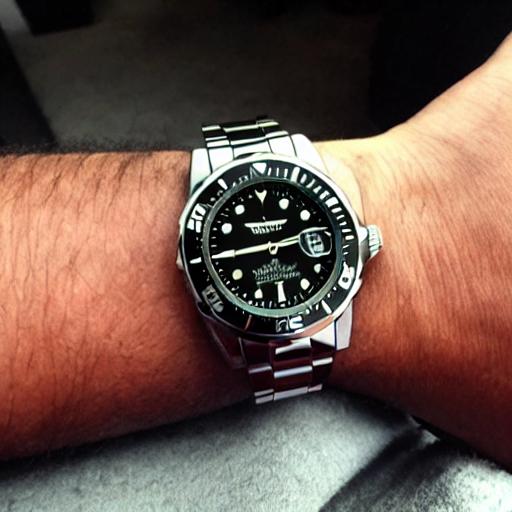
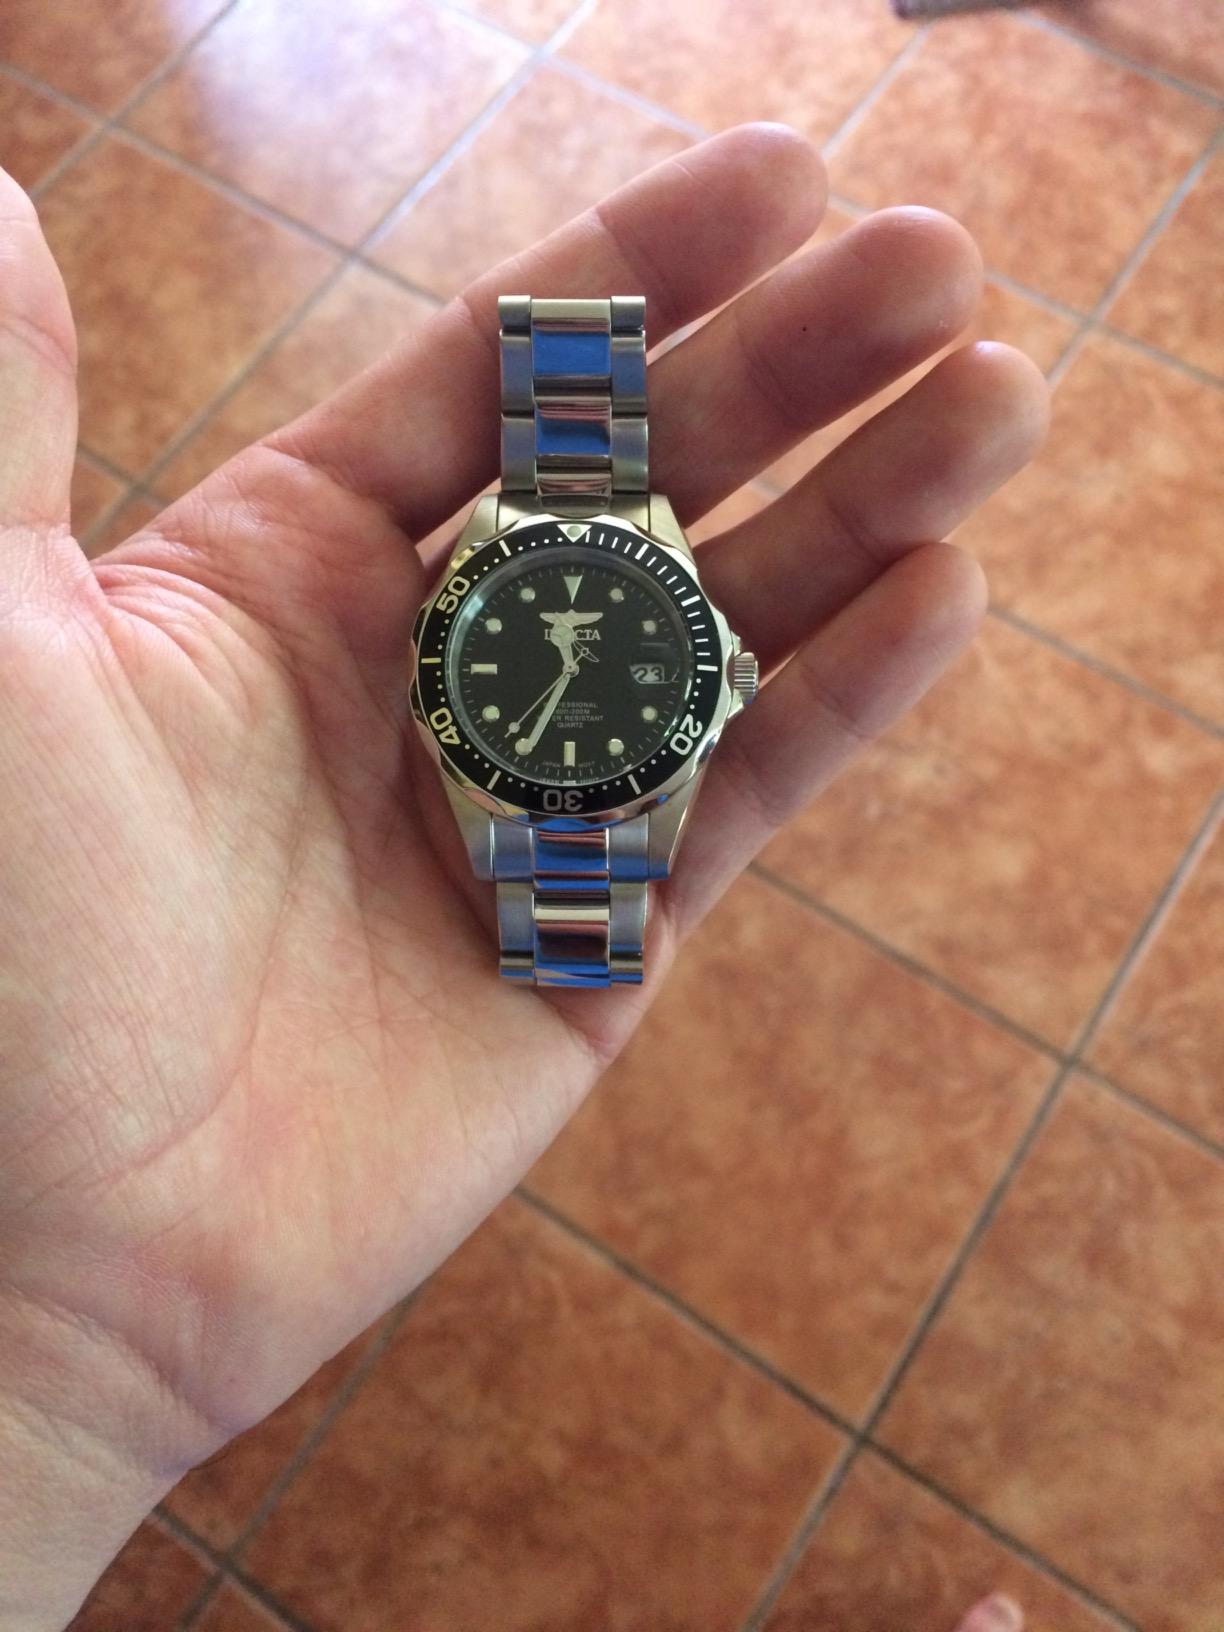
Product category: accessories_watch
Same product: no